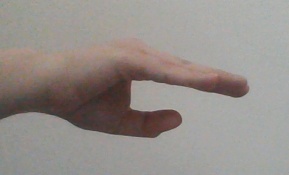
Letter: jeem